Chaltabagan Durga Puja

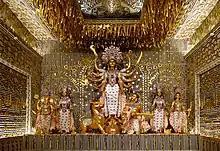
Manicktalla Chaltabagan Lohapatty Durga Pujo 2019

The Durga Puja is held near the intersection of Vivekananda Road and Amherst Street. Environmentalism is a common theme of the Manicktalla Chaltabagan Lohapatty Durga Puja, which used a windmill and solar panels to power the lighting.